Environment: real
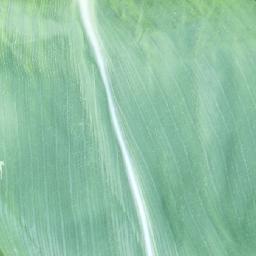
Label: healthy